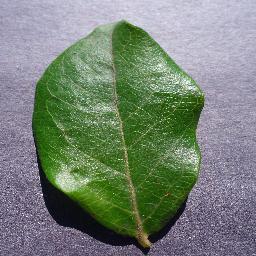
Label: Blueberry___healthy